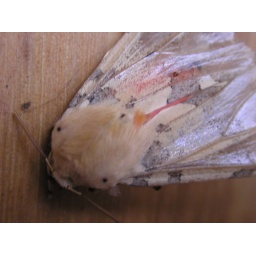
The dead moth on the floor under the coffee table.